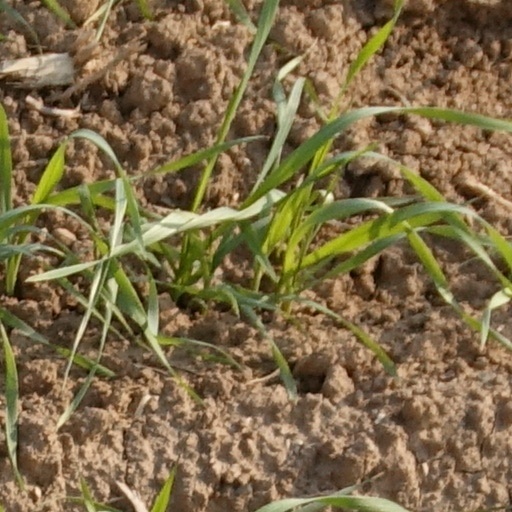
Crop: wheat